Marjorie Pease

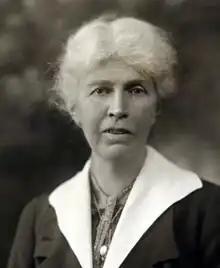
Pease in 1922

Mary Gammell Pease (11 December 1861 – 23 February 1950), known as Marjorie Pease, was a British politician.